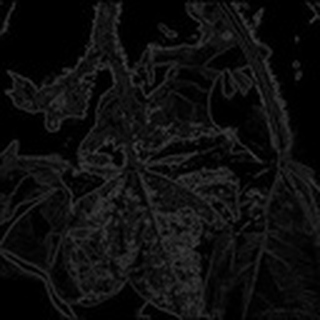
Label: cotton_aphids